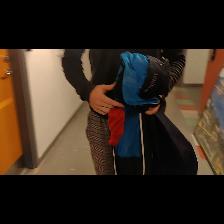
Label: Human